H. Ross Hume

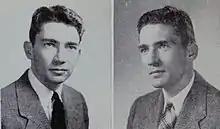
Hume twins from 1948 "Michiganensian"

The Hume twins’ practice of interlocking hands in “dead heat” wins drew national publicity and also controversy. Associated Press columnist Jimmy Jordan dubbed them the “dead heat twins.” Another writer referred to them as the “Dead Heat Kids.” The publicity peaked in June 1944 when “Michigan's famous distance running twins raced to their ninth straight dead-heat victory in the mile run of the 23rd National Collegiate Athletic Association track and field championship meet tonight, finishing hand-in-hand more than 100 yards ahead of the next runner.” A columnist in Massachusetts wrote: ”As the twins finished their sophomore year at Michigan, [Coach Ken] Doherty decided to run them in the mile and two mile races together … this proved to be a happy solution … the twins like to run together .. they’ve been doing that since before their school days .. furthermore, they usually finish so far in front that the last 50 yards finds that they are clasping hands and hit the tape together.”